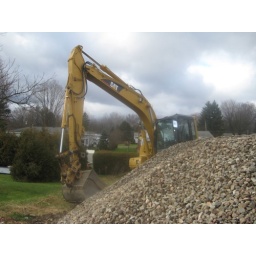
a big yellow crane and lots of gravel... the process continues, and building will result in a warm, safe home!